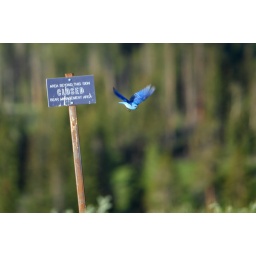
A mountain bluebird in Yellowstone, apparently concerned with bear activity in the area...